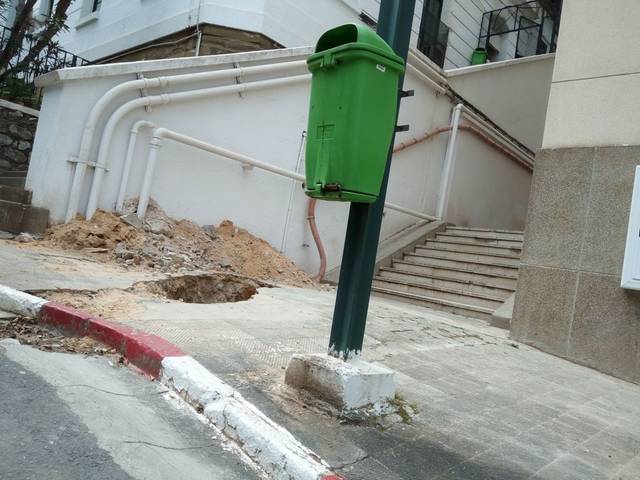
Region: Algeria
Coordinates: 36.771, 3.056